Rødøy Municipality

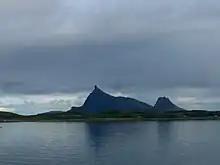
Hestmona

The municipality is the 162nd largest by area out of the 357 municipalities in Norway. Rødøy is the 325th most populous municipality in Norway with a population of 1,139. The municipality's population density is and its population has decreased by 12.7% over the previous 10-year period.